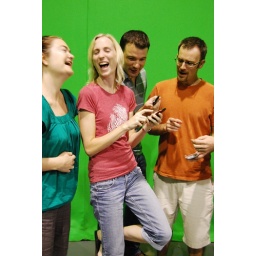
It's all about the branding - we used the green screen in the animation studio before the demo of how you animate!